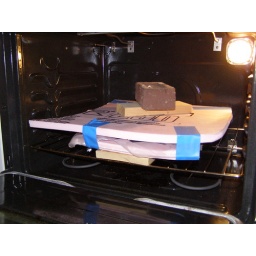
The wheel is glassed and in its clamp fixture sitting in the oven for a fast strong cure